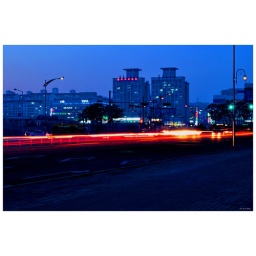
An evening view of the road near the lake park outside Hanyang university.